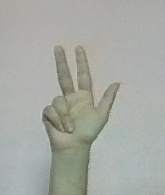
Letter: al